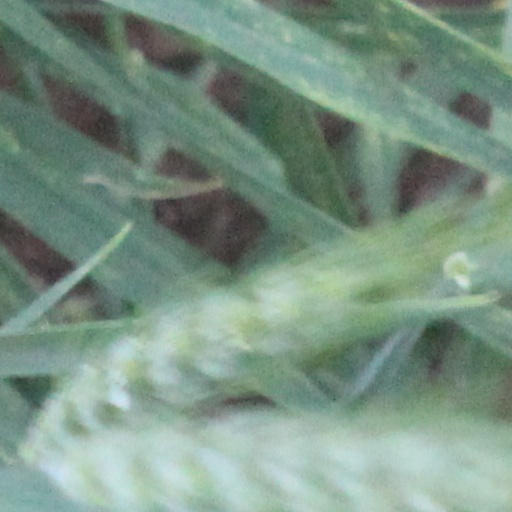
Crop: wheat